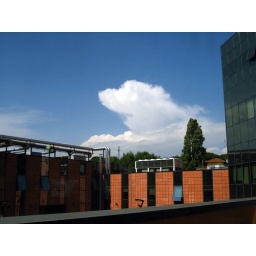
I see a dog in the sky